Maple Leaf Sports & Entertainment

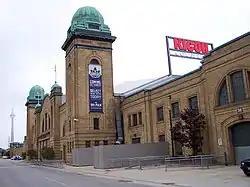
Ricoh Coliseum after being renovated in 2005 to house MLSE's Toronto Marlies

The Canadian Radio-television and Telecommunications Commission (CRTC) granted MLSE two category 2 digital specialty channel licenses in 2000 for Leafs TV and Raptors NBA TV, which launched on September 7, 2001. The channels were used by MLSE to broadcast live games involving their teams in an attempt to increase competition for their rights and drive up the fees paid by other broadcasters.